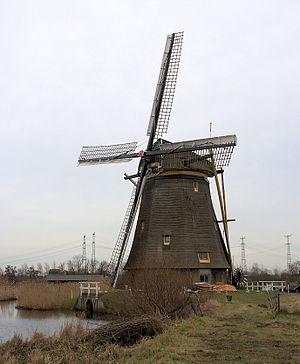
Kinderdijk est un village néerlandais, rattaché à la commune de Molenlanden, au sein de la région naturelle de l'Alblasserwaard. Situé à environ 15 km à l'est de Rotterdam, le village se trouve dans un polder, au confluent de deux rivières, la Lek et la Noord. Au 1ᵉʳ janvier 2012, la population du village s'élevait à 830 habitants.
Le Hoge Molen — littéralement : haut moulin — est un moulin à vent de type Grondzeiler. Il est localisé au niveau du Boezemkade, à Nieuw-Lekkerland, district de la commune de Molenwaard, dans la province de Hollande-Méridionale.
Cet article recense les moulins à vent de la province de Hollande-Méridionale, aux Pays-Bas.